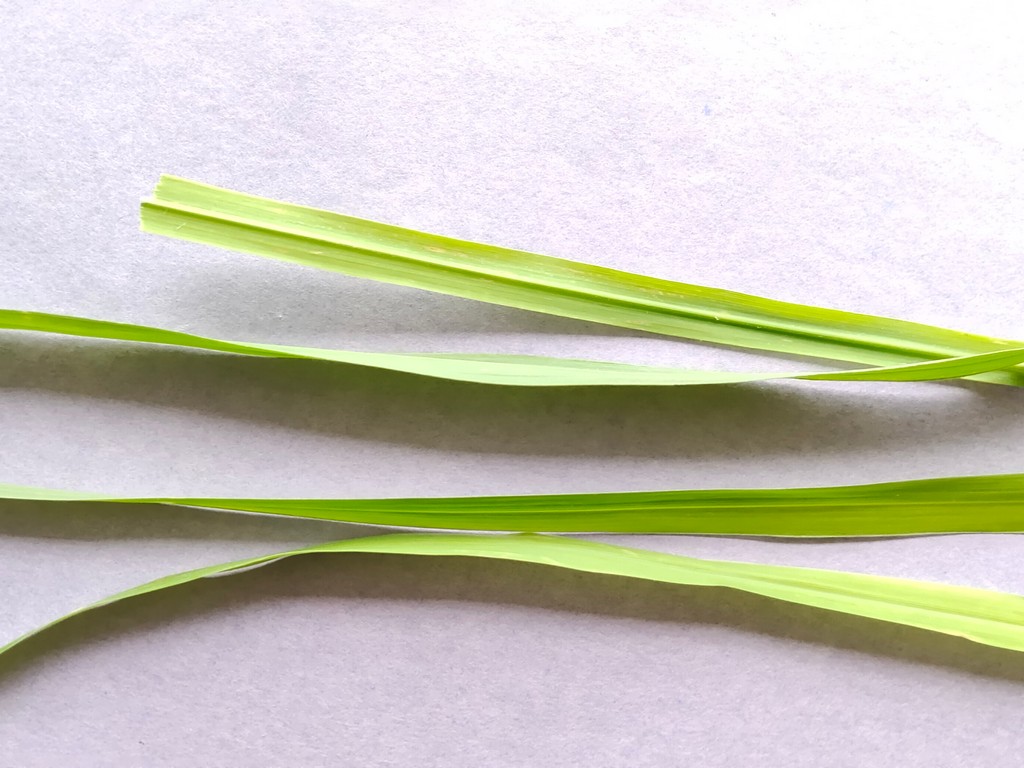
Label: Healthy